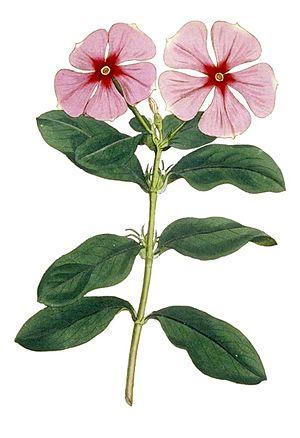
La Pervenche de Madagascar est une plante herbacée pérenne originaire et endémique de Madagascar appartenant à la famille des Apocynacées.